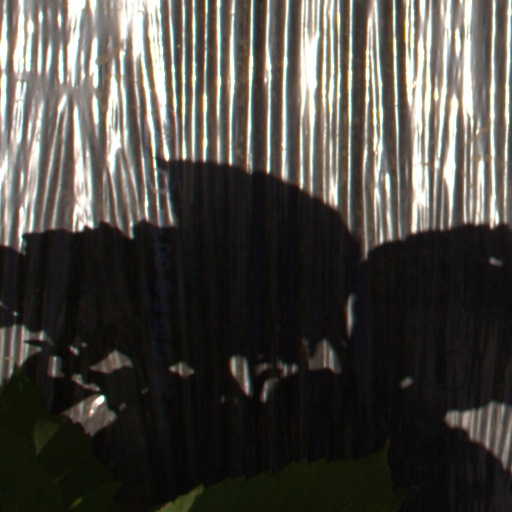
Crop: Jerusalem artichoke